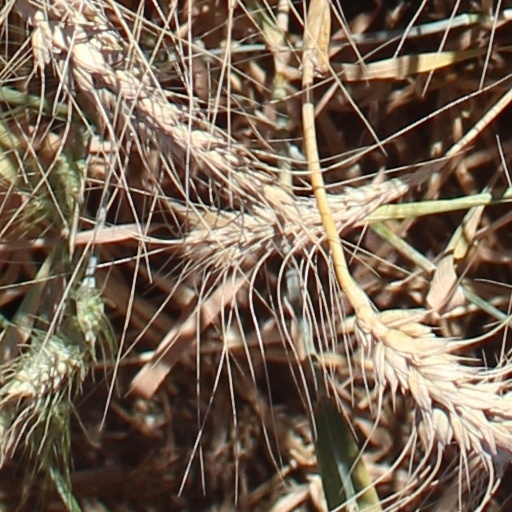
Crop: wheat